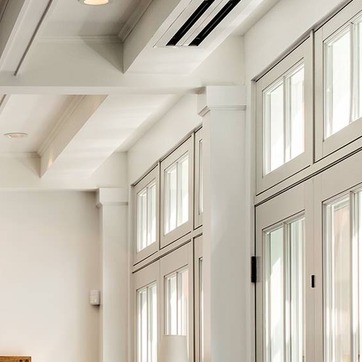
Material: glass